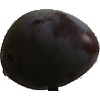
Label: Plum 3